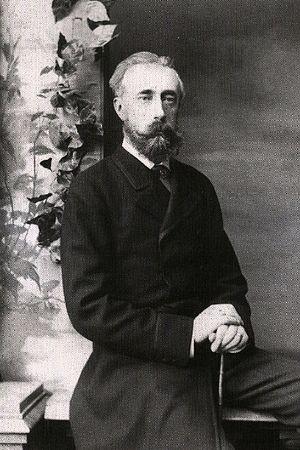
Élimar d’Oldenbourg, duc d'Oldenbourg, né le 23 janvier 1844 à Oldenbourg, dans le grand-duché d’Oldenbourg et décédé le 17 octobre 1895 à Erlau, dans le royaume de Saxe, est un prince allemand de la maison de Holstein-Gottorp.